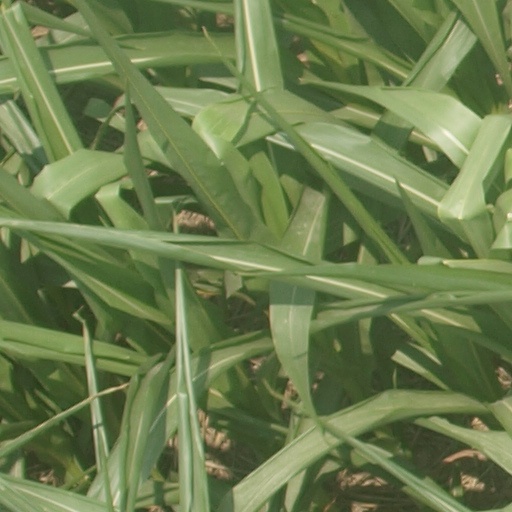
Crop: maize; corn